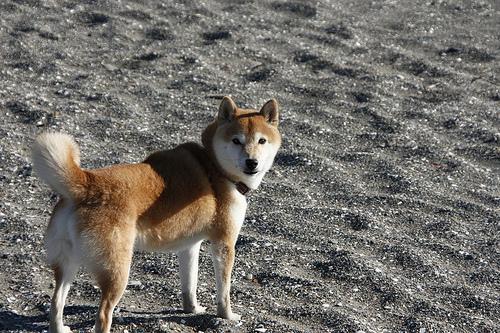
shiba inu